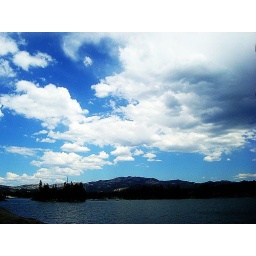
Dark clouds above the hills and lake